Frederick Trump

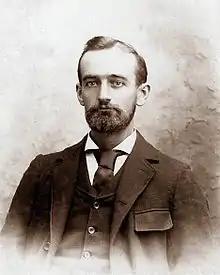
Trump in 1918

Frederick Trump (born Friedrich Trump; ; March 14, 1869 – May 30, 1918) was a German-American businessman. He was the patriarch of the Trump family and the paternal grandfather of the 45th and 47th U.S. president, Donald Trump.